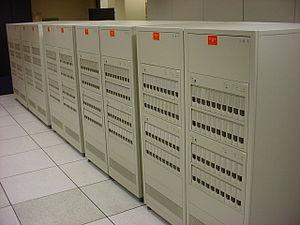
Teradata Corporation NYSE TDC est un éditeur de solutions informatiques spécialisées d’applications analytiques.